Too Many Crooks (1927 film)

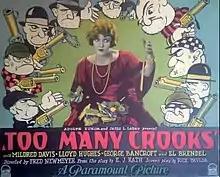
Lobby card

Too Many Crooks is a lost 1927 American silent comedy film directed by Fred C. Newmeyer, written by E.J. Rath and Rex Taylor, and starring Mildred Davis, Lloyd Hughes, George Bancroft, El Brendel, William V. Mong, John St. Polis and Otto Matieson. It was released on April 2, 1927, by Paramount Pictures.